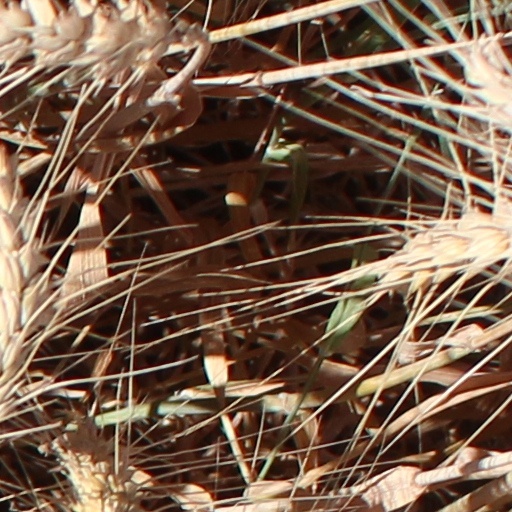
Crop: wheat